Describe the emotion expressed in this image:  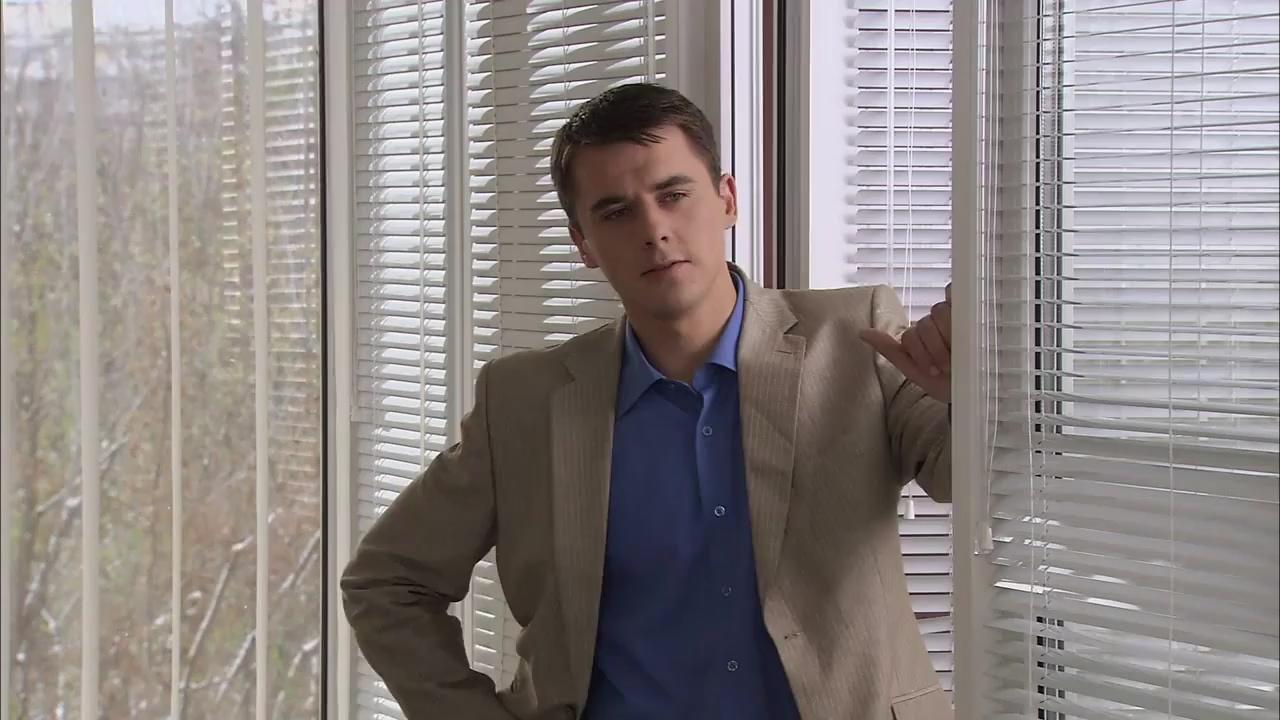
This person displays Suffering, valence and arousal with low intensity.